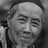
Emotion: neutral